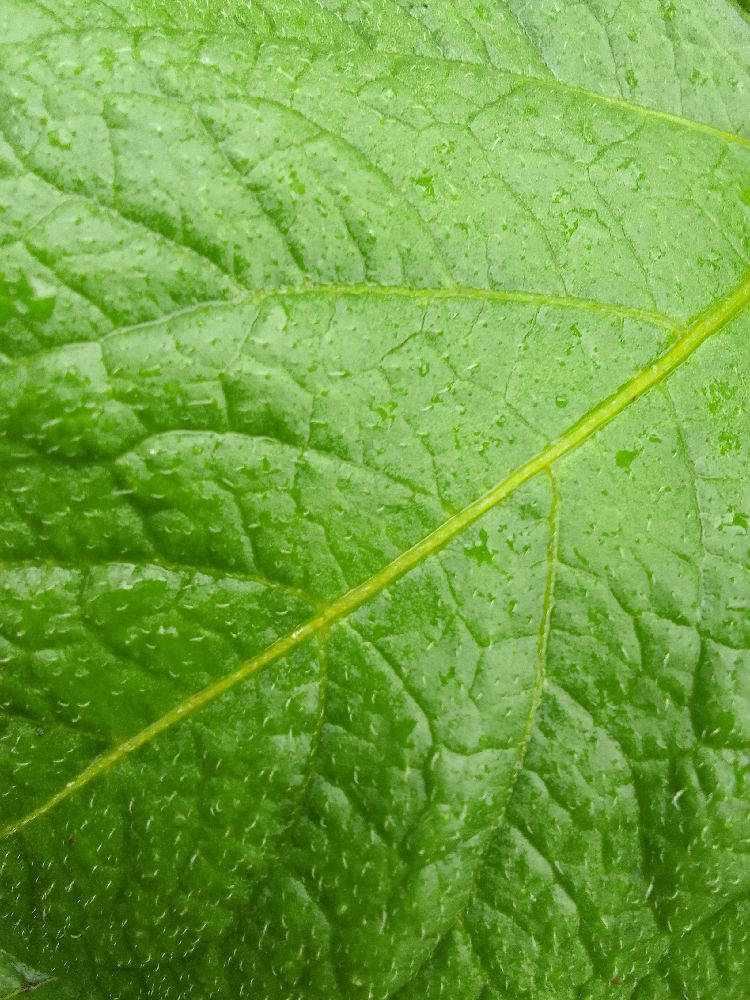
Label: Healthy